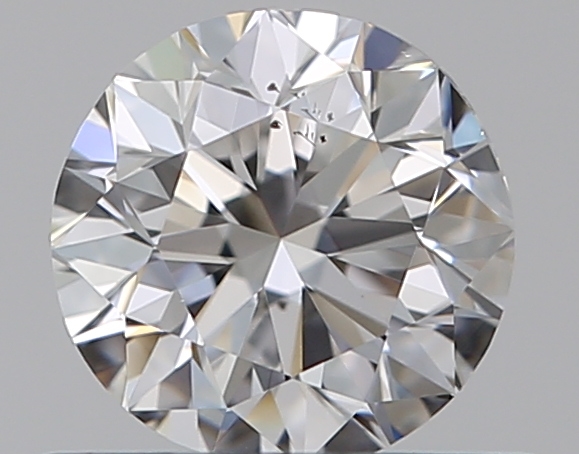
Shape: round
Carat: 0.5
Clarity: VS2
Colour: E
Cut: GD
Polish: EX
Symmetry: GD
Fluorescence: N
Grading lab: GIA
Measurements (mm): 4.83 x 4.92 x 3.22